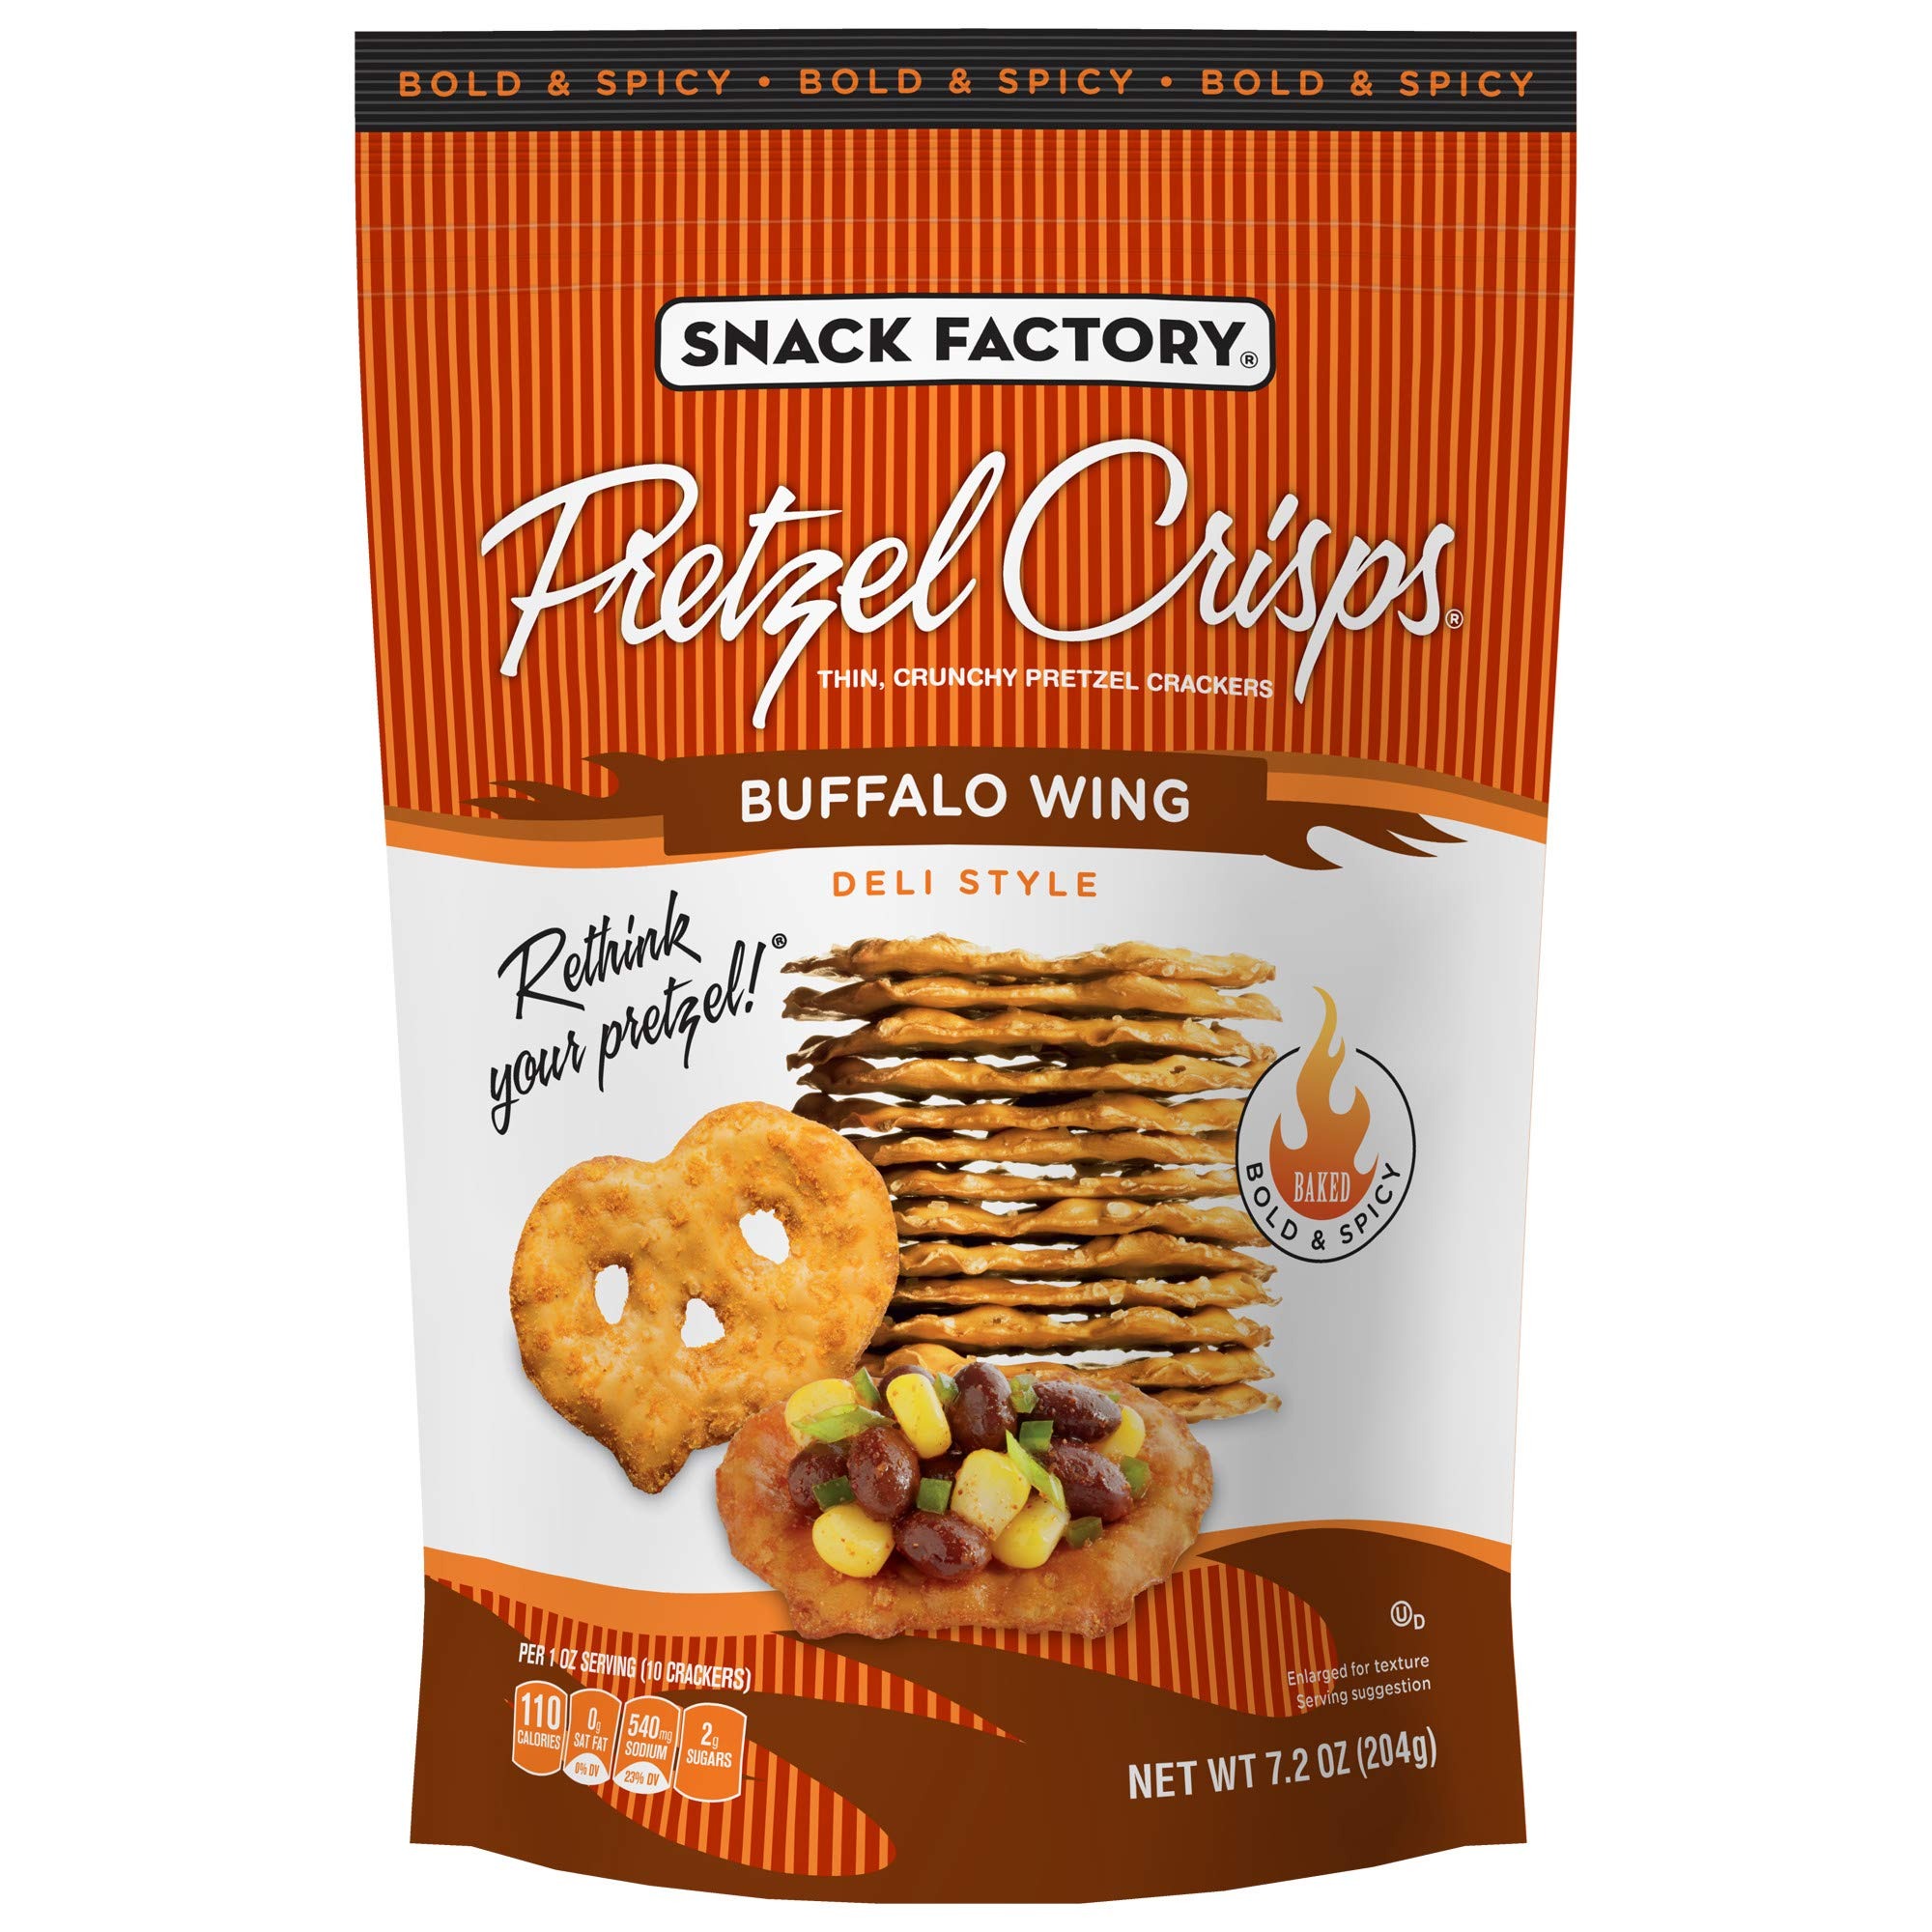
Item Name: Snack Factory Pretzel Crisps, Buffalo Wing, 7.2 Oz Bag (Pack of 12)
Bullet Point 1: Spicy buffalo wing flavor sprinkled on top of our classic Pretzel Crisps
Bullet Point 2: Thin and crunchy pretzel crackers deliver the authentic taste of buffalo wings without the mess
Bullet Point 3: Pairs great with ranch or blue cheese dressing, cheddar or cream cheese spreads, and as a zesty partner for celery sticks
Bullet Point 4: 110 calories per serving, 0g trans fat, 0g saturated fat, 0mg cholesterol
Bullet Point 5: Each order contains 12 resealable bags of 7.2 Ounce Buffalo Wing Pretzel Crisps
Value: 86.4
Unit: Ounce

Price: 4.39